Kyiv Modern-Ballet

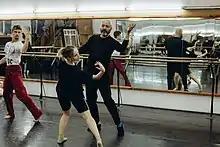
Preparation for ballet

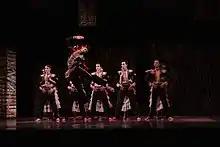
cene from the ballet "Carmen.TV"

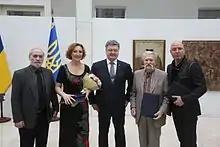
The Ceremony of awarding the winners of the Shevchenko National Prize of Ukraine-2016: the President of Ukraine Petro Poroshenko with the laureates (the painter Mykhaylo Huida, the singer Anzhelina Shvachka, the publicist Levko Lukianenko, the choreographer Radu Poklitaru)

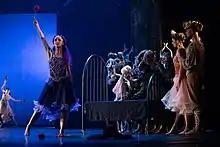
Scene from the ballet "The Sleeping Beauty"

The history of "Kyiv Modern-ballet" begins on December 19, 2005, with the first night of the production "Le forze del destino", commissioned by "Volodymyr Filippov's Art Foundation", which involved the main creative resources of the would-be theatre – choreographer Radu Poklitaru, scenographer Andriy Zlobin, costume artist Hanna Ipatieva, lighting producer Olena Antokhina, sound producer Oleksandr Kuriy, choreographer assistant Anatoliy Kozlov, and a number of performers who later became a part of the permanent company.